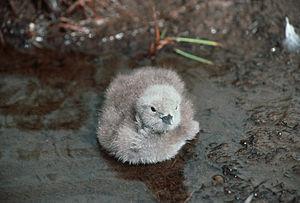
Le Plongeon du Pacifique, aussi appelé Huard du Pacifique, est une d'oiseaux de la famille des Gaviidae. Très proche du Plongeon arctique, il a longtemps formé avec ce dernier une seule et même espèce.